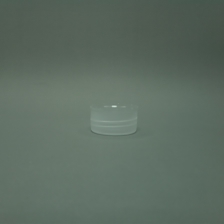
Color: white/transparent
Cap type: standard cap